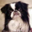
Label: dog